Shahr-e Sukhteh

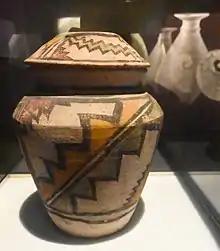
Bronze Age polychrome jar. c. 2600–2400 BC. Provenance: Shahr-i Sokhta, Iran. It is part of the exhibit 'Irán, Cuna de Civilizaciones' in the MARQ.

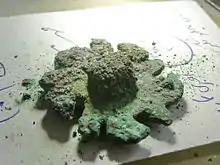
5.000 year old Sudarshan chakra discovered from Shahr-e Sukhteh

In phases 3 and 2 of Period III, (c. 2600–2400 BC), large buildings continued to be constructed with massive encircling walls, pottery lost the painted ornamentation of Period II and became standardized, and burials continued showing socio-economic differences among the population. The contacts and trade with Mundigak, Bampur and the cities of Indus civilization continue. The "Building 33" also belonging to Area 33 of Shahr-i Sokhta (located between the Central Quarters and the Monumental Area) was radiocarbon-dated by the team of Enrico Ascalone to 2600–2450 BC.